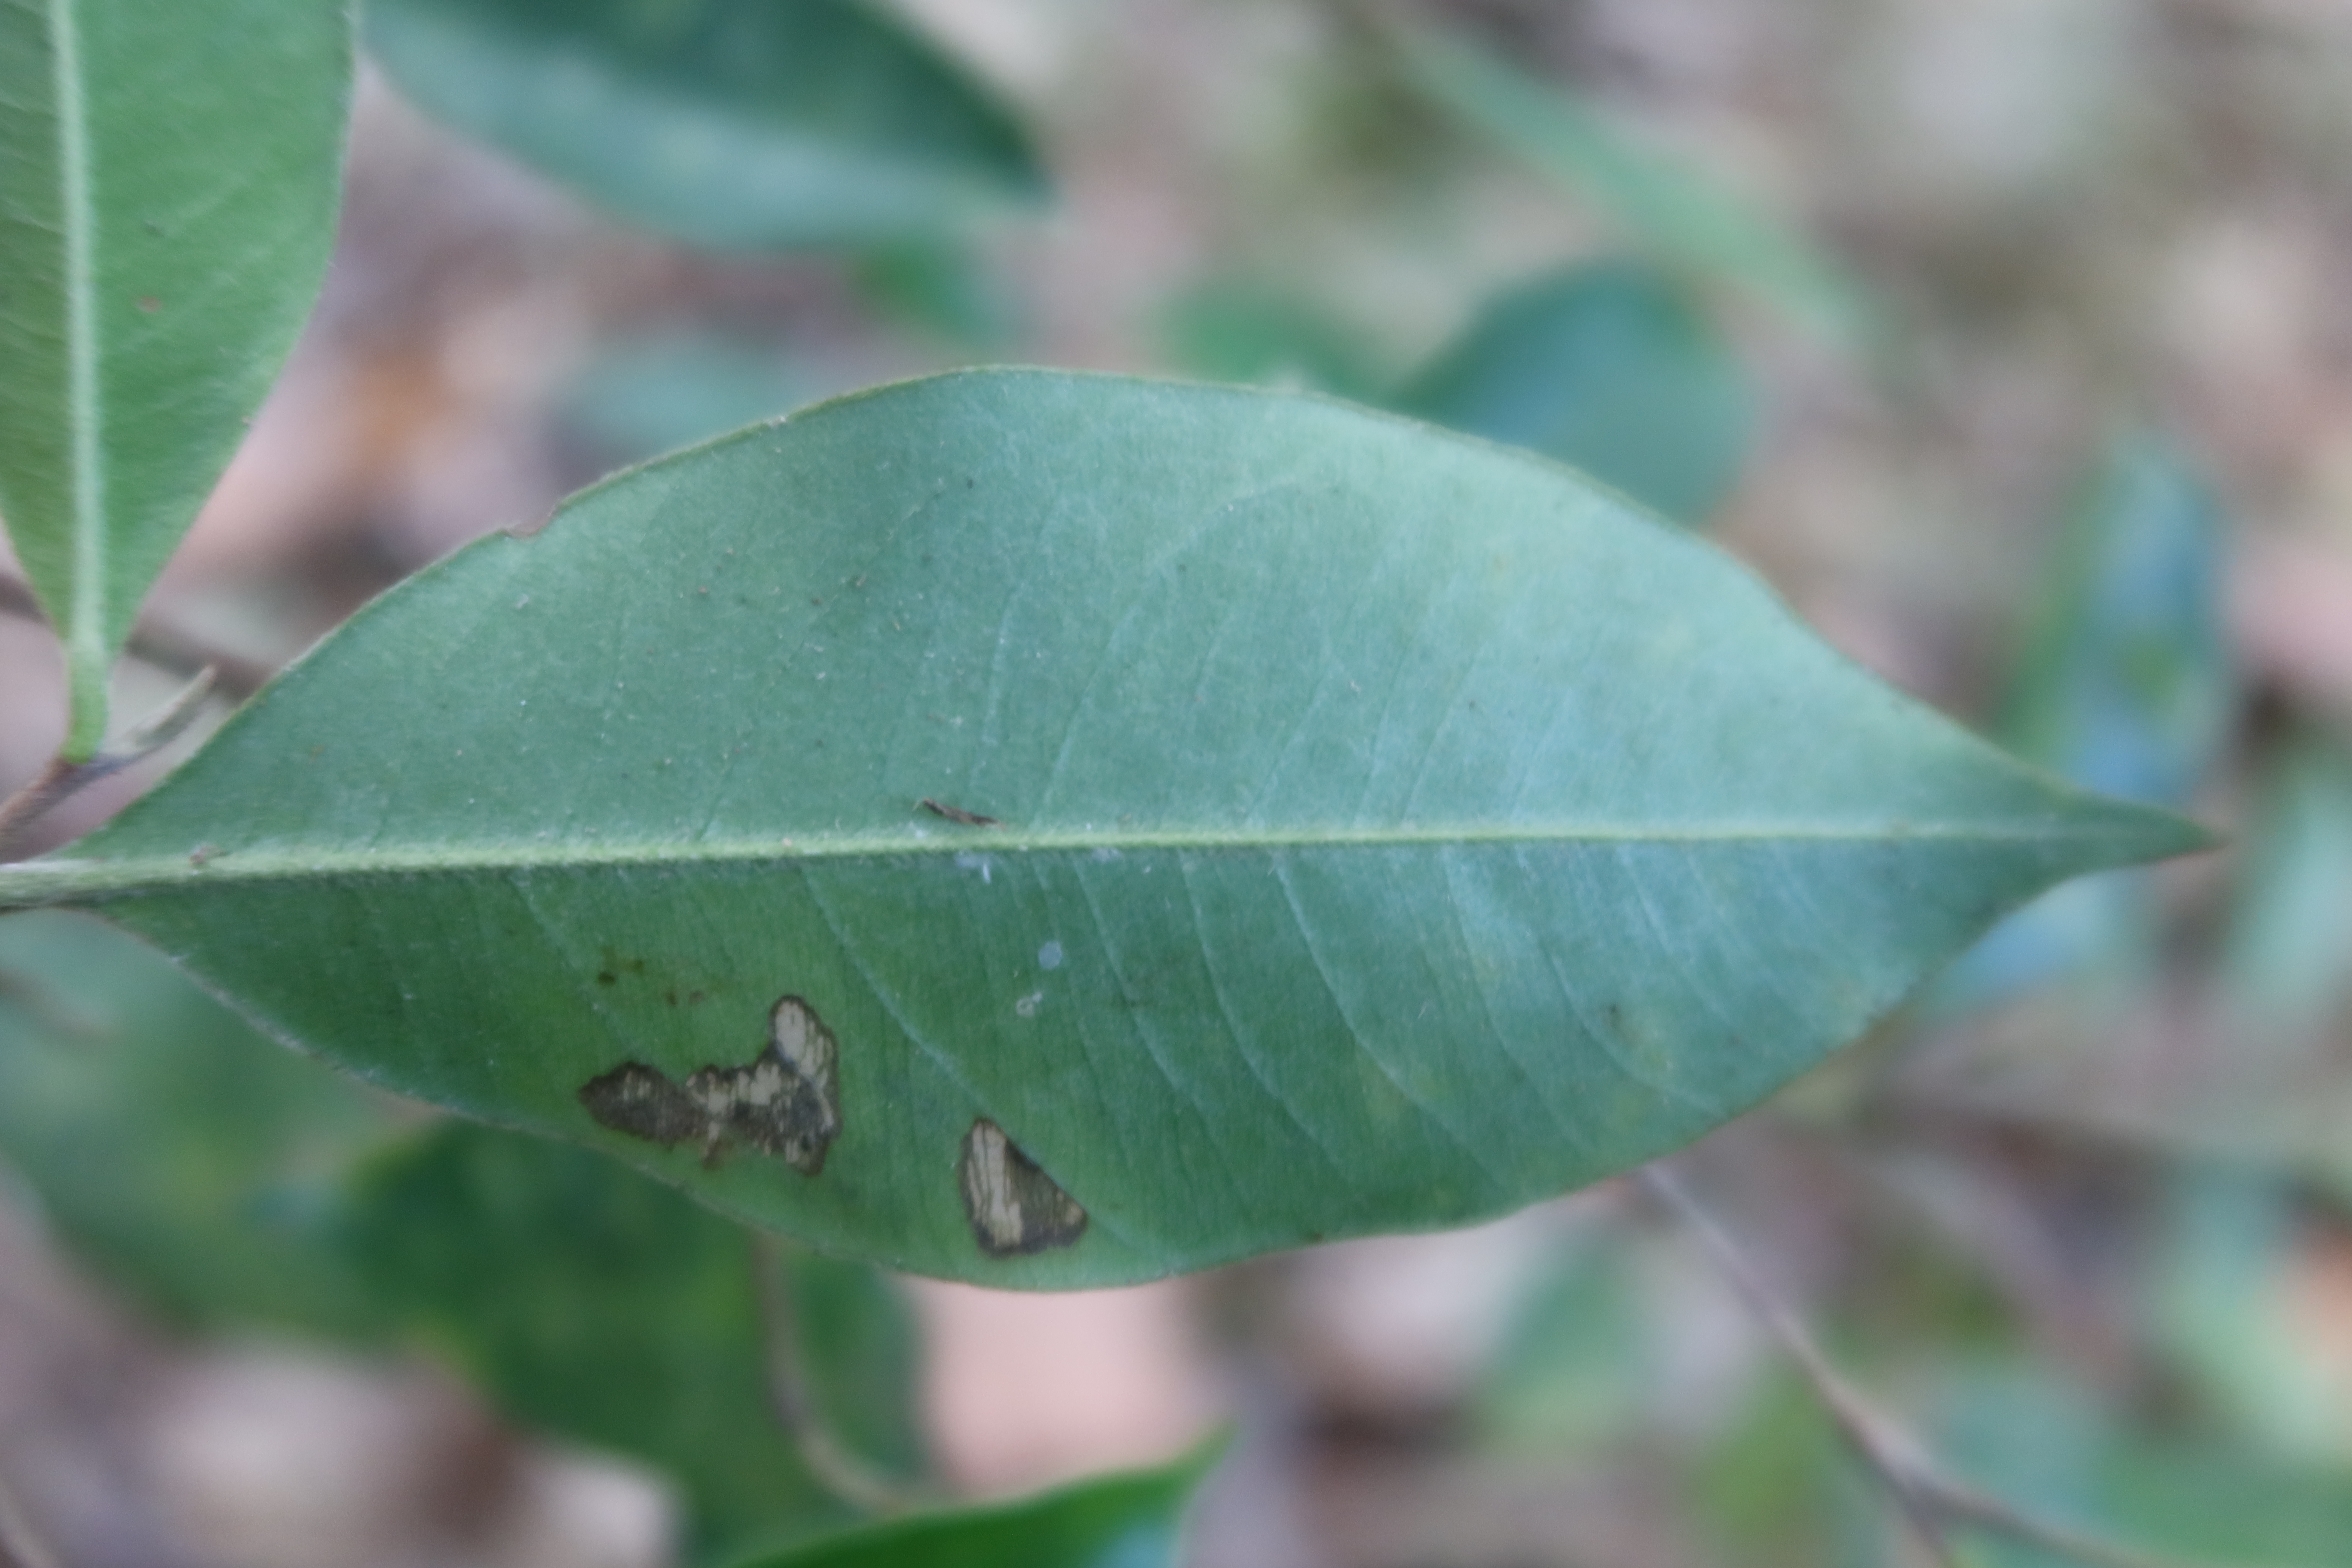
Label: Translucent lesion